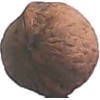
Label: Walnut 1